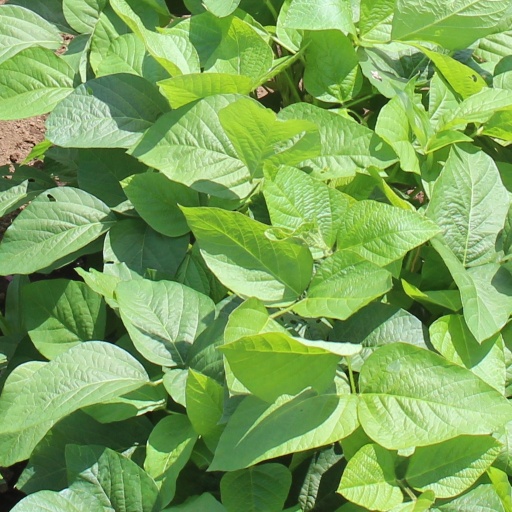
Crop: soybean